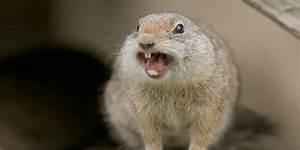
squirrel